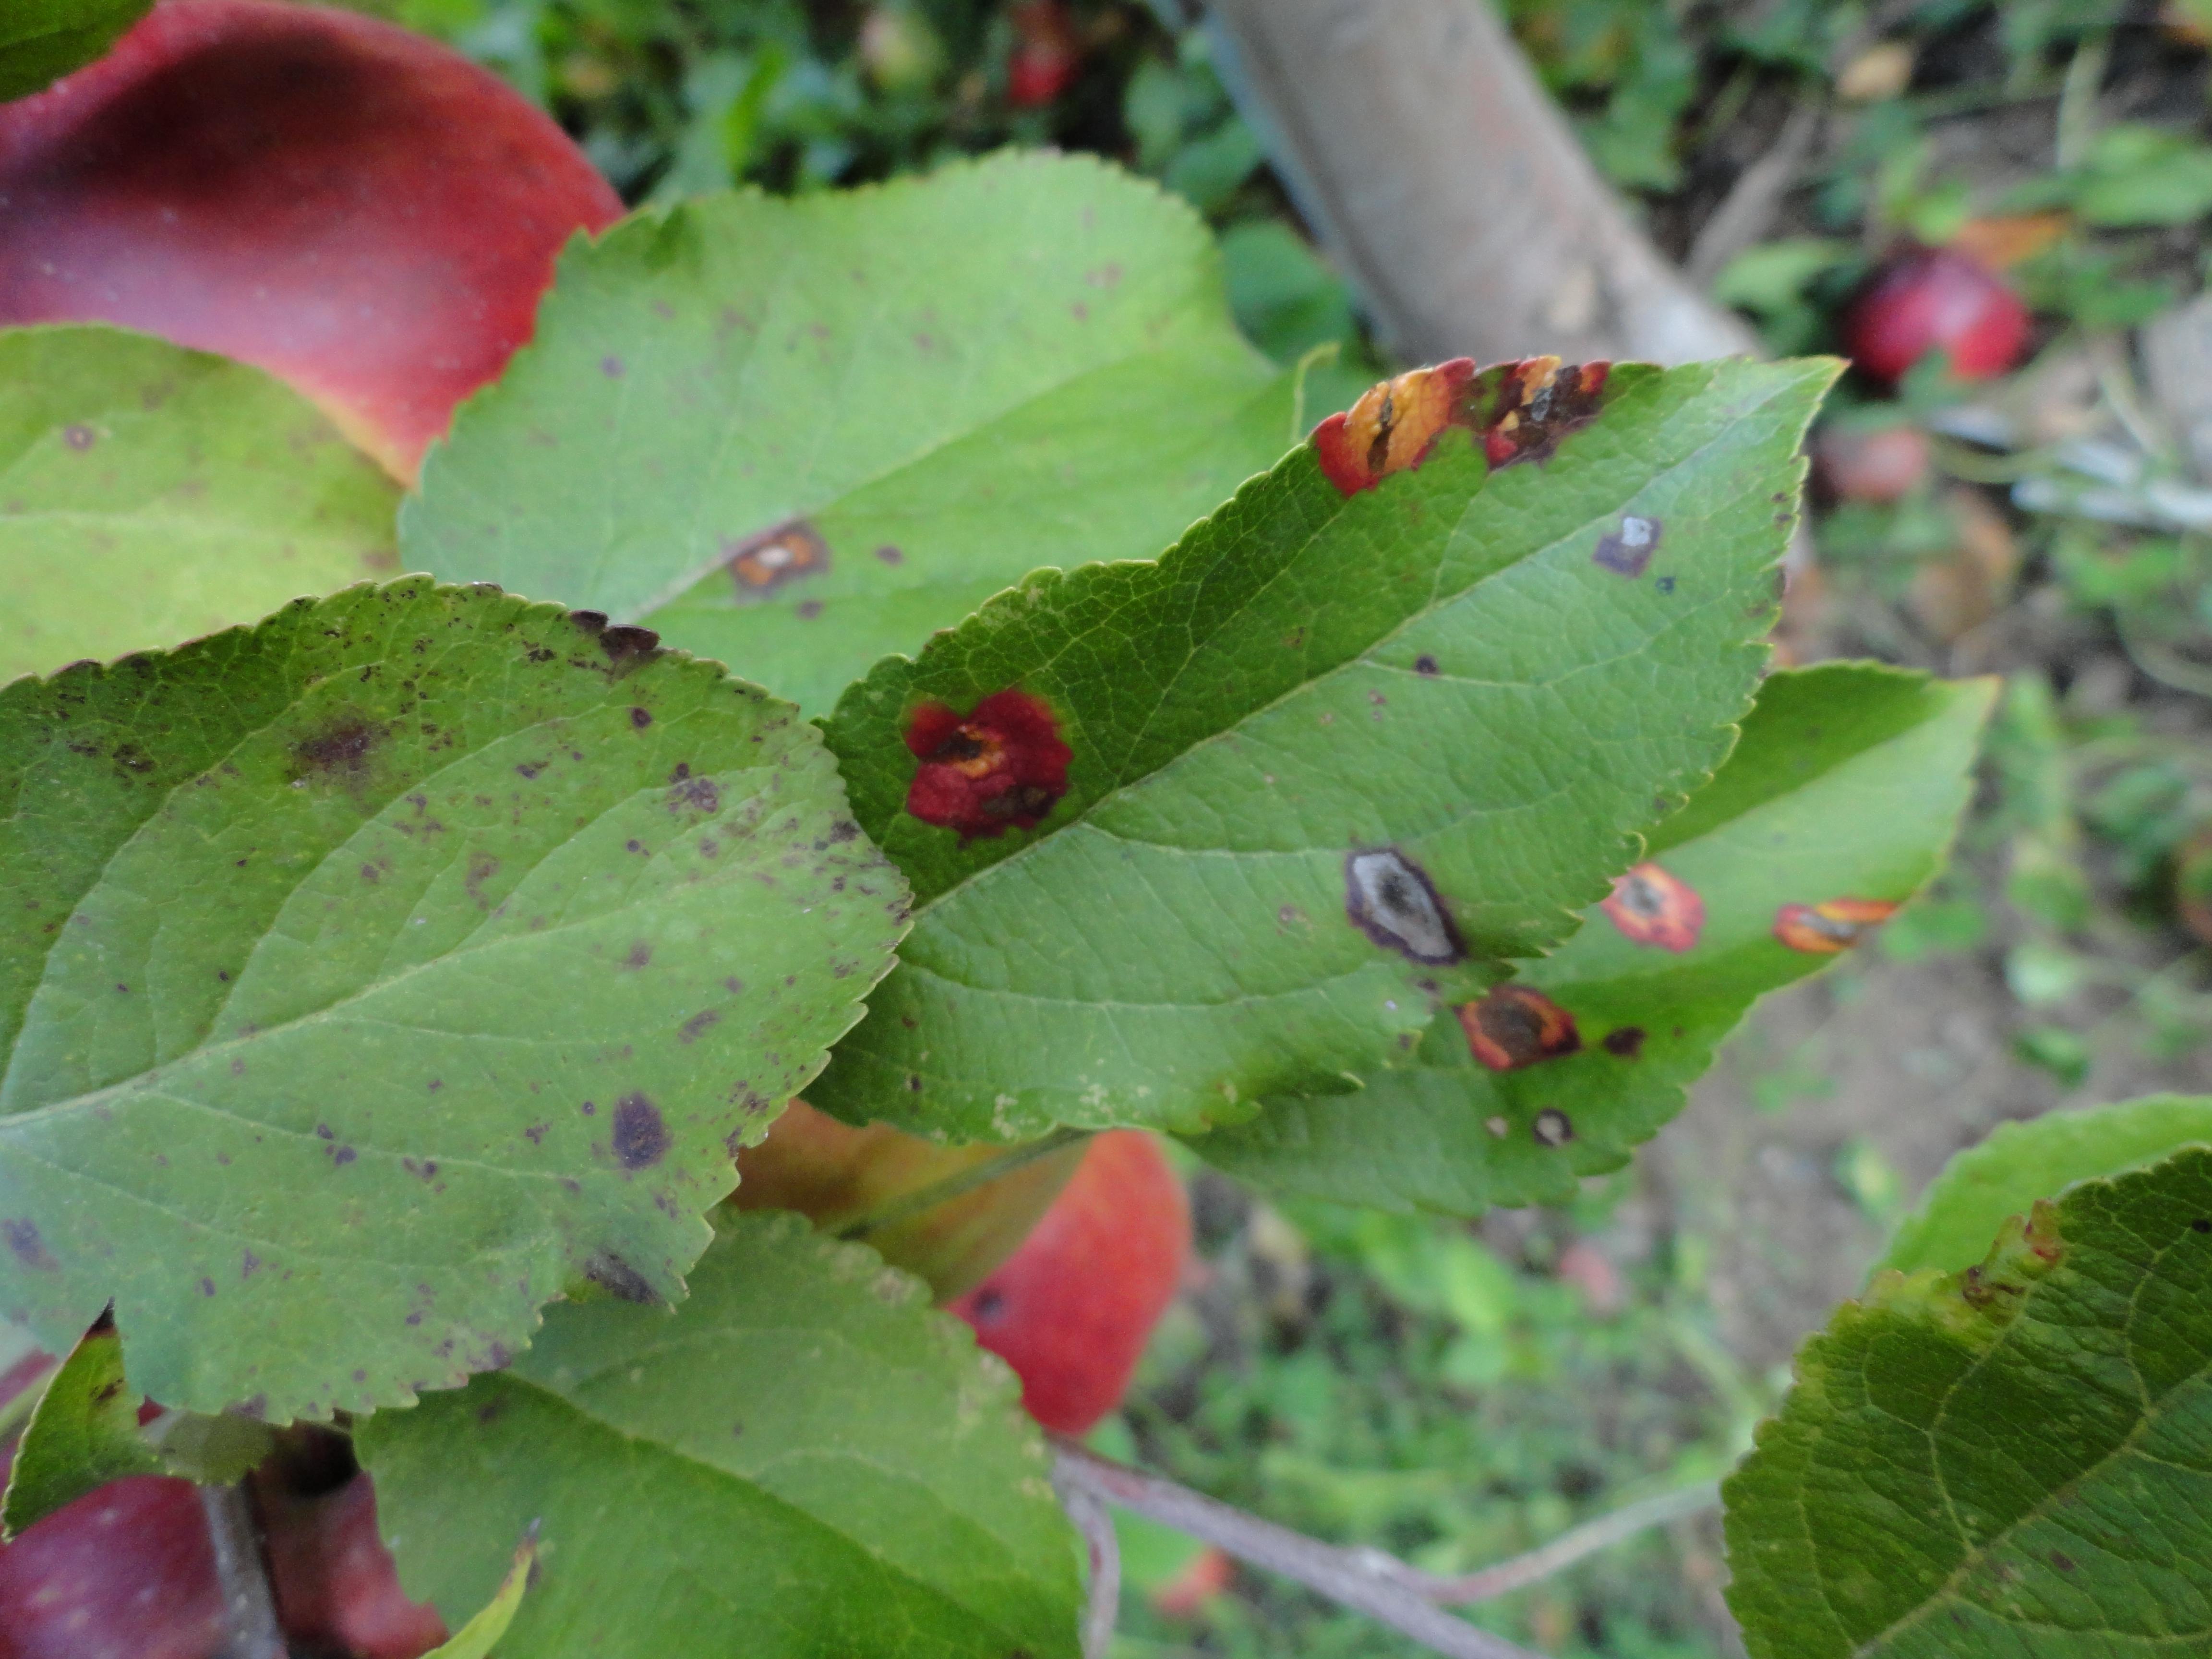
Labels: rust